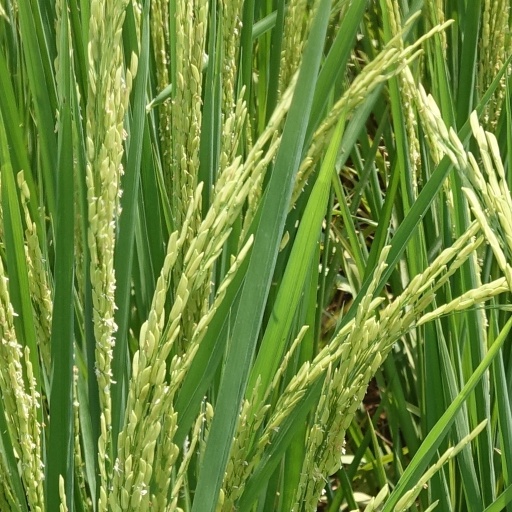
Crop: rice